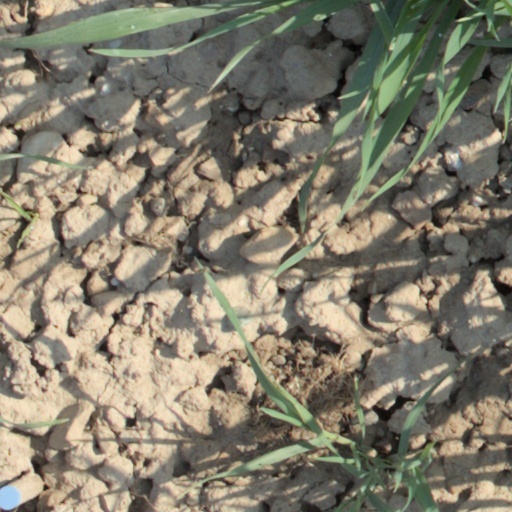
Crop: wheat